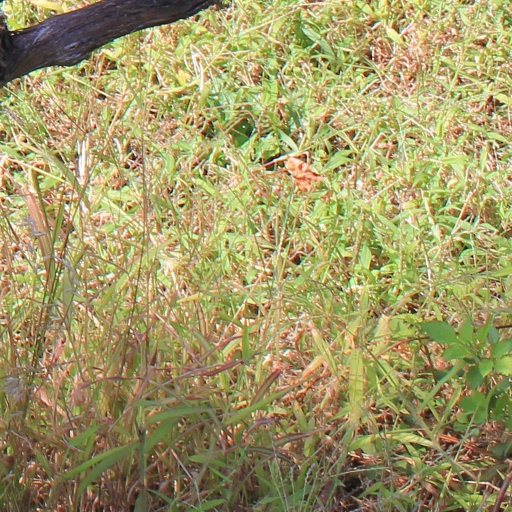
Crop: grape